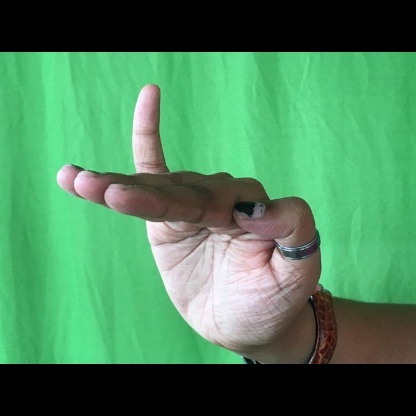
Mudra: Hamsapaksha